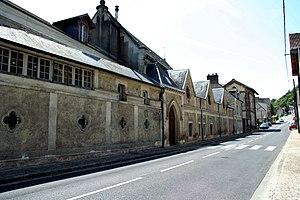
La route nationale 313, ou RN 313, est une ancienne route nationale française reliant Aimargues à l'autoroute A9, échangeur nᵒ 26. Il s'agit de l'ancienne RN 579ᴬ. Cette route a été déclassée par le décret du 5 décembre 2005 et porte désormais le numéro D 6313.